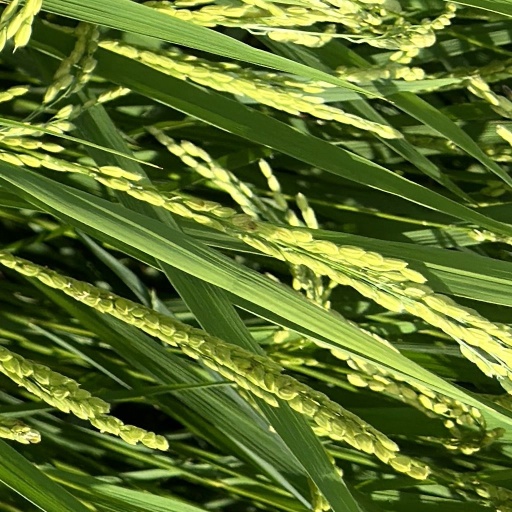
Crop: rice